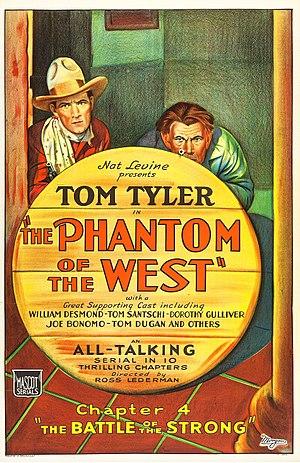
The Phantom of the West est un film américain réalisé par D. Ross Lederman en 1931 et produit par Nat Levine.